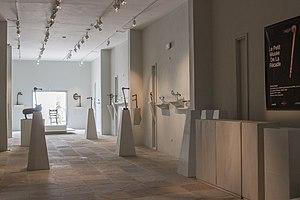
Vue du Petit Musée de la Récade. Premier musée au monde dédié à la récade, symbole du pouvoir royal au Danxomè.
Le Petit Musée de la Récade, inauguré le 1ᵉʳ décembre 2015, est un musée béninois situé à Abomey-Calavi, au sud du pays. C'est le seul musée consacré à la récade, symbole du pouvoir béninois.
Abomey-Calavi est une ville du sud du Bénin, chef-lieu de la commune du même nom. Elle est située à 18 kilomètres au Nord de Cotonou, la capitale économique du Bénin. Avec plus de 600 000 habitants en 2013, elle est la deuxième commune la plus peuplée du Bénin, juste après Cotonou.